John B. Gagnon

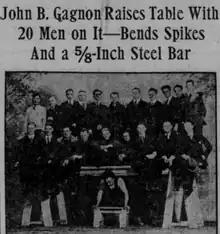
Gagnon lifting a heavy table with 20 men

In a contest against Warren Lincoln Travis in 1923, Gagnon bested the champion. A platform weighing 710 pounds was set up that could be lifted from above and also back lifted from below. Here are Gagnon's accomplishments with the platform: